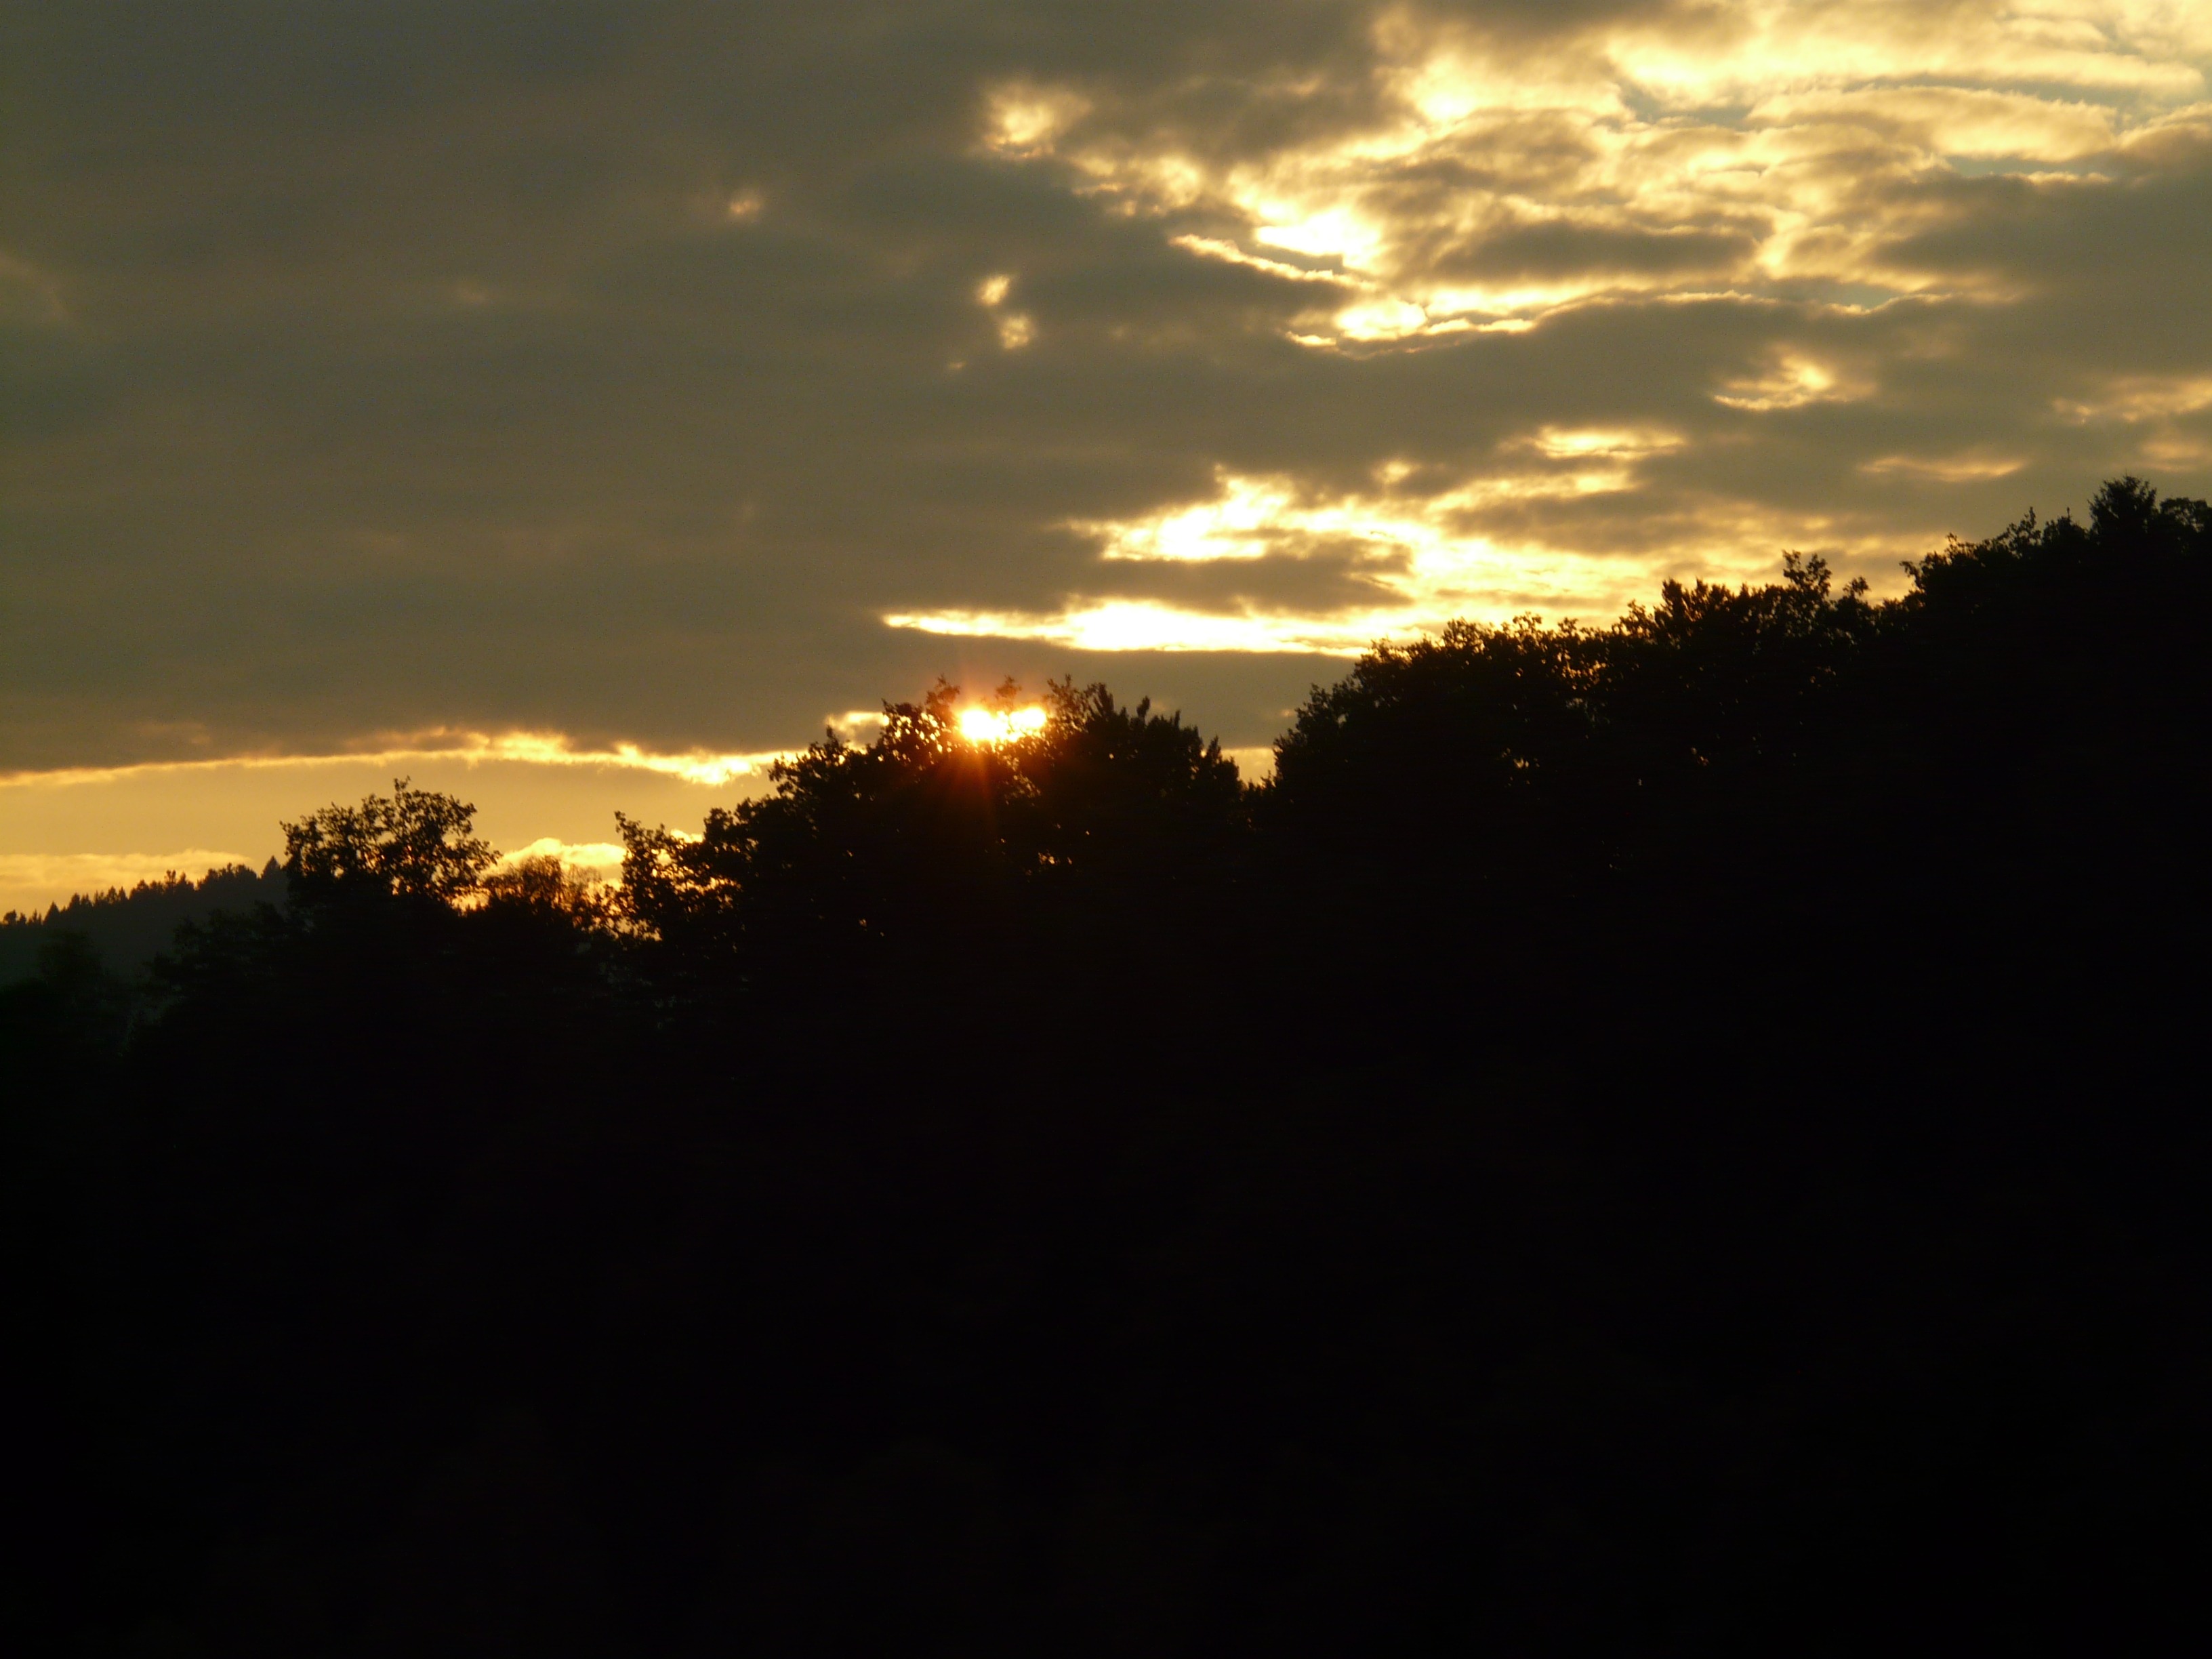
landscape, nature, forest, outline, light, cloud, sky, sun, sunrise, sunset, sunlight, morning, dawn, atmosphere, dark, dusk, evening, twilight, darkness, rest, clouds, outlook, rays, relief, idyll, gloss, afterglow, red sky at morning